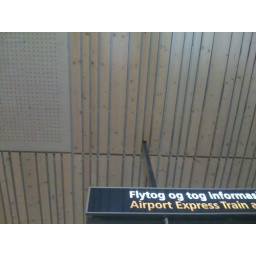
I was certainly expecting a train in white plastic. It didn't even have wireless internet.